Jacobs Cavern

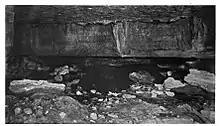
A glimpse of the interior of Jacobs Cavern

Jacobs Cavern is a cave or rock shelter east of Pineville in McDonald County, Missouri.